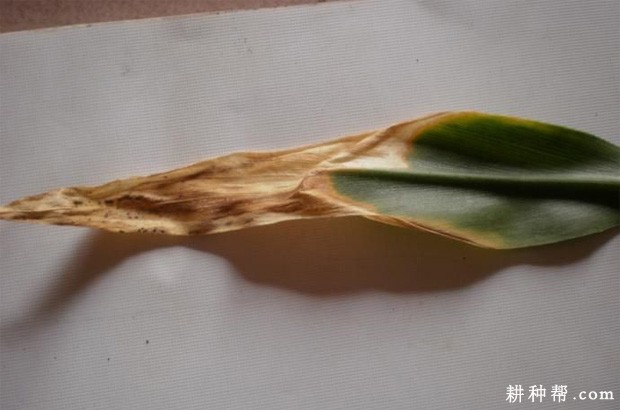
Plant: Ginger
Disease: ginger sheath blight